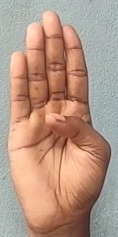
ASL sign: B